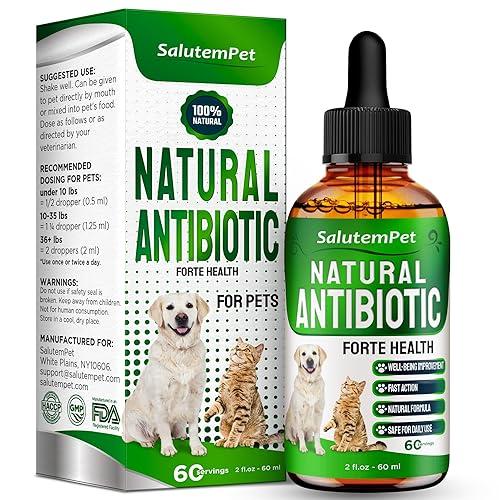
Chupa ya dawa na kifungashio chake vilivyochorwa picha ya wanyama aina ya mbwa na paka na maneno yasomekayo "Antibayotiki ya asili", ikiashiria ni pembejeo za mifugo.